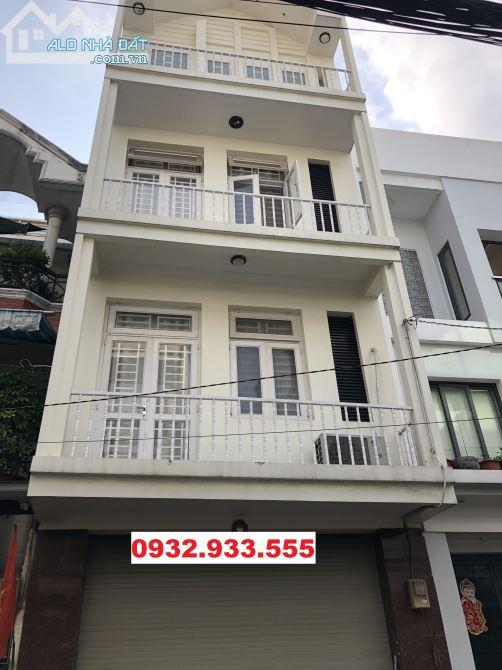
đây là hình ảnh chụp từ phía dưới của một ngôi nhà cao tầng